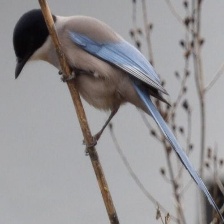
Species: IBERIAN MAGPIE
Scientific name: CYANOPICA COOKI
ImageNet parent category: magpie